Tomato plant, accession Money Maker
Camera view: tilt-top (135 deg); turntable rotation: 120 degrees
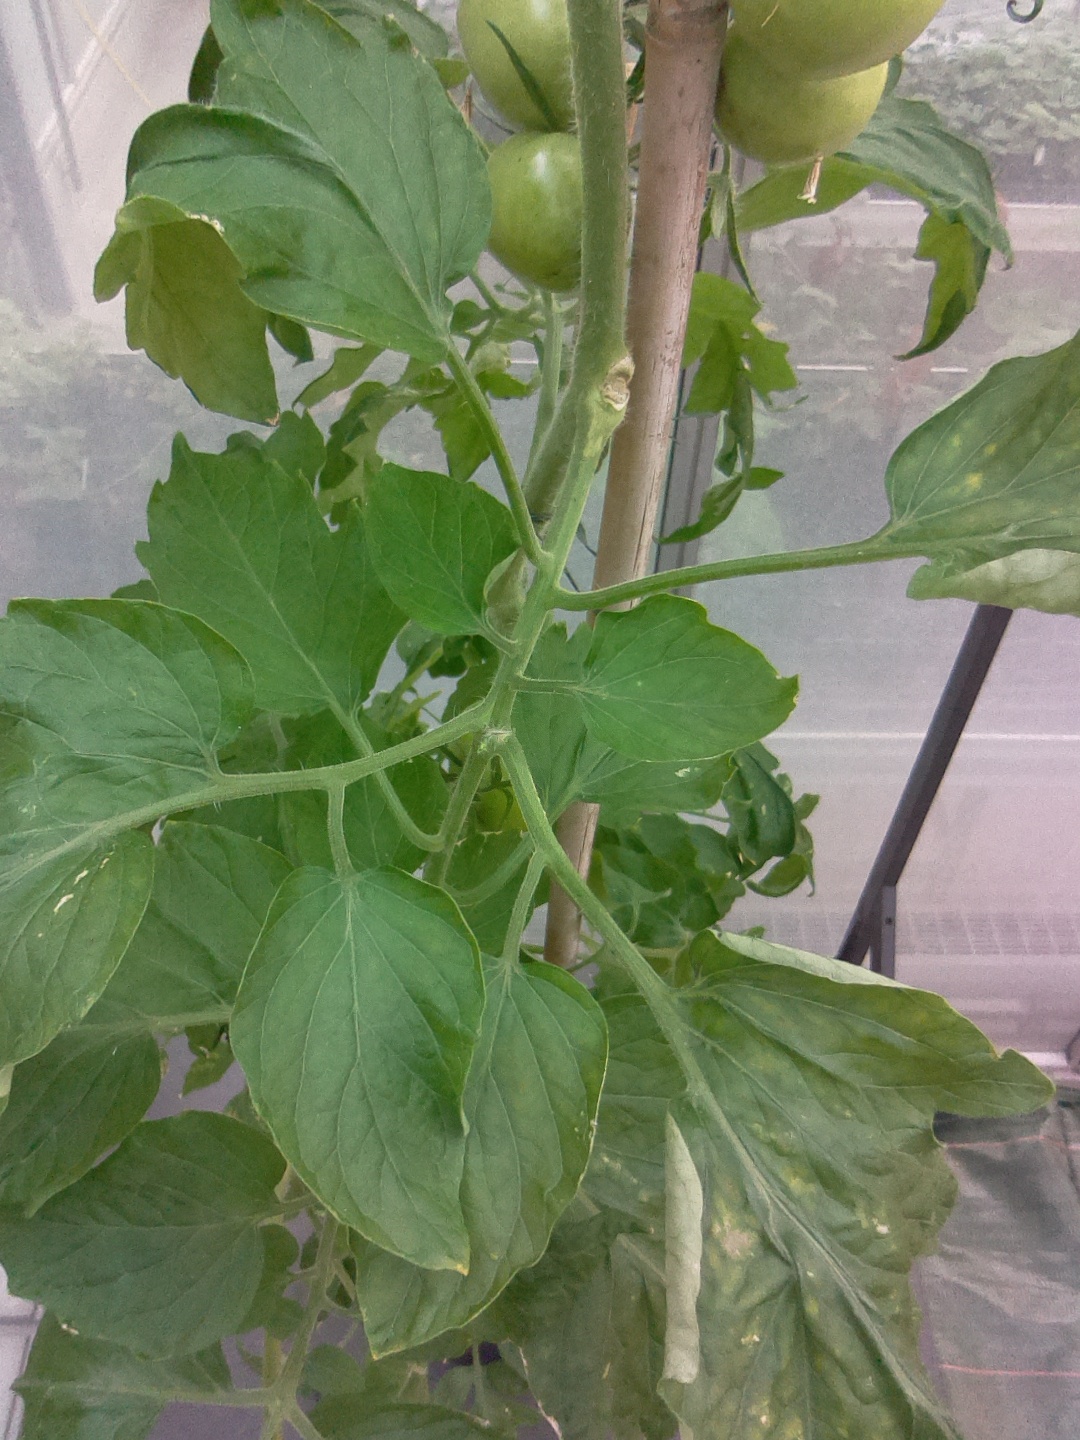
BBCH growth stage 73: 30%-40% of final fruit size